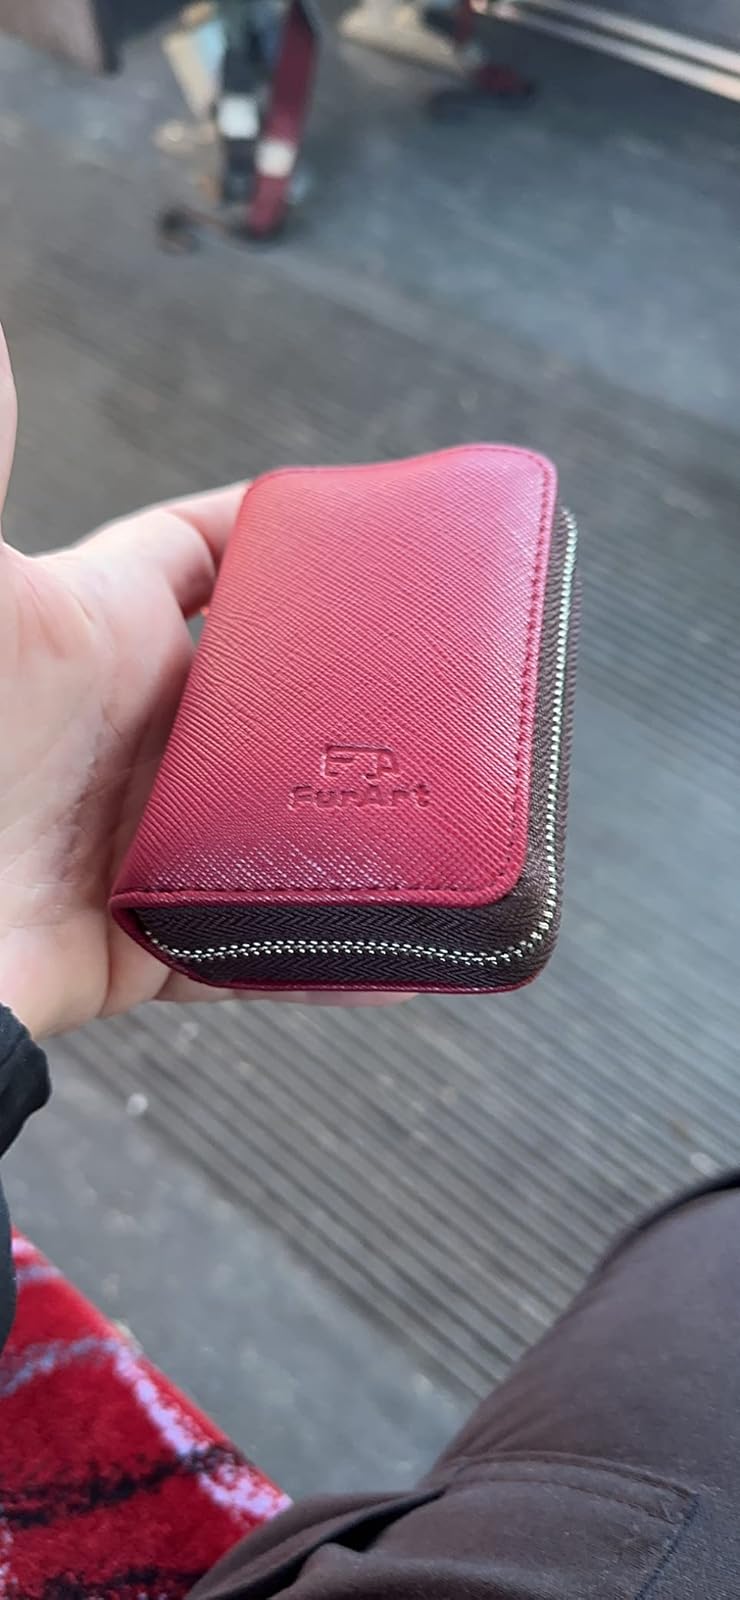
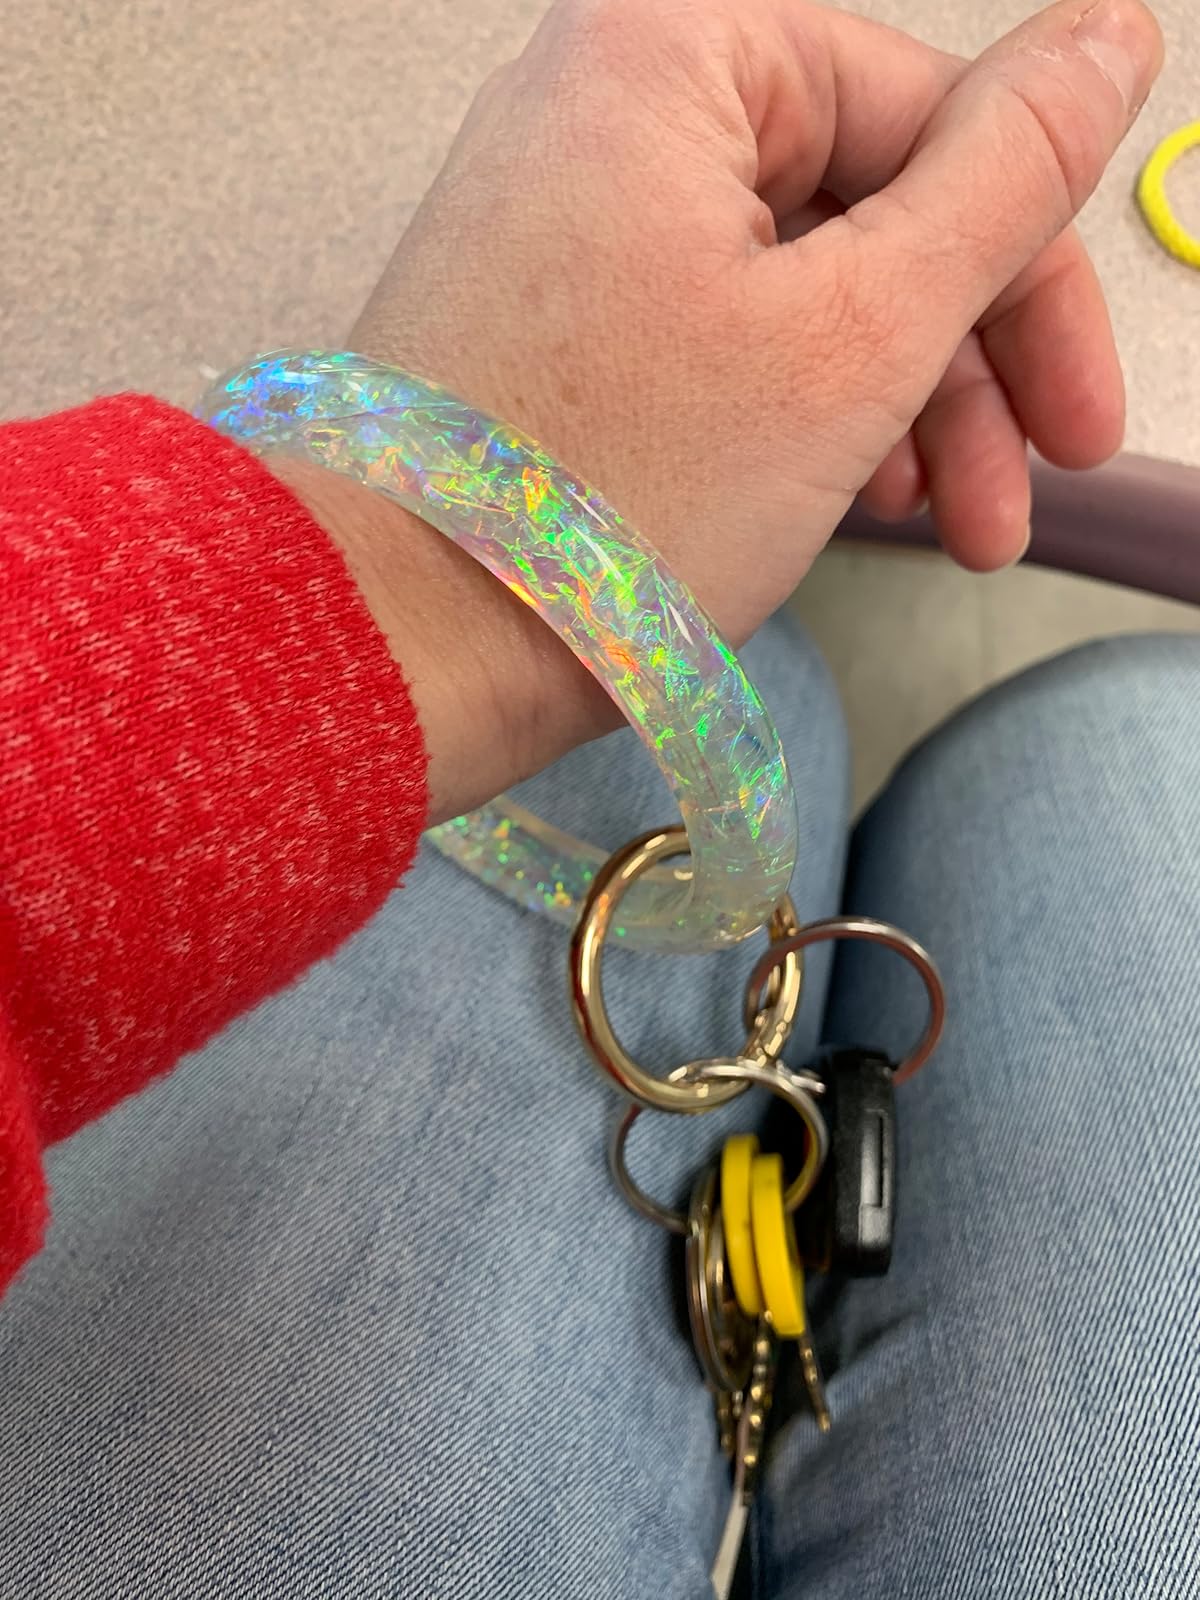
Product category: accessories_keychain
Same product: no